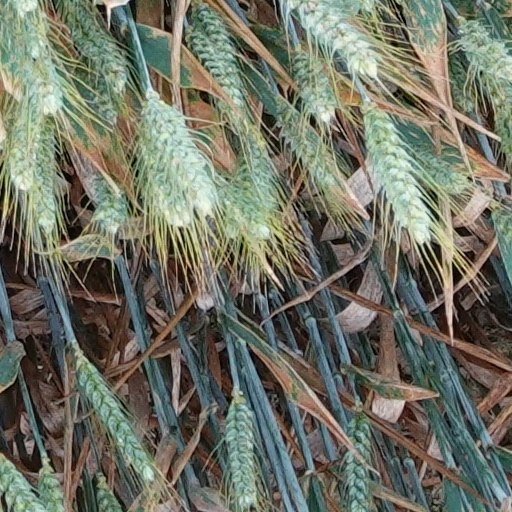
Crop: wheat